Joyce Country

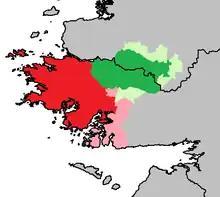
Joyce Country highlighted in green, and Connemara highlighted in red

Joyce Country is a cultural region in counties Galway and Mayo in Ireland. It is sometimes called Partry, after the former tribal territory of the "Partraige", which it largely matches. Part of it falls within the Connacht Gaeltacht. Joyce Country lies on the shores of Lough Mask and Lough Corrib, and includes the Partry Mountains. It is a rural area that includes small settlements such as Clonbur, Cong, Cornamona and Toormakeady. It borders Connemara, to its south and west.